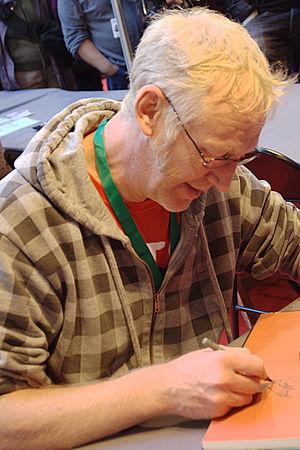
Riff Reb's lors de Quai des Bulles à Saint-Malo le 27 octobre 2012.
Riff Reb's, de son vrai nom Dominique Duprez, est un dessinateur et un scénariste de bande dessinée français né le 17 décembre 1960 à Burdeau, aujourd'hui Mahdia, près de Tiaret en Algérie.